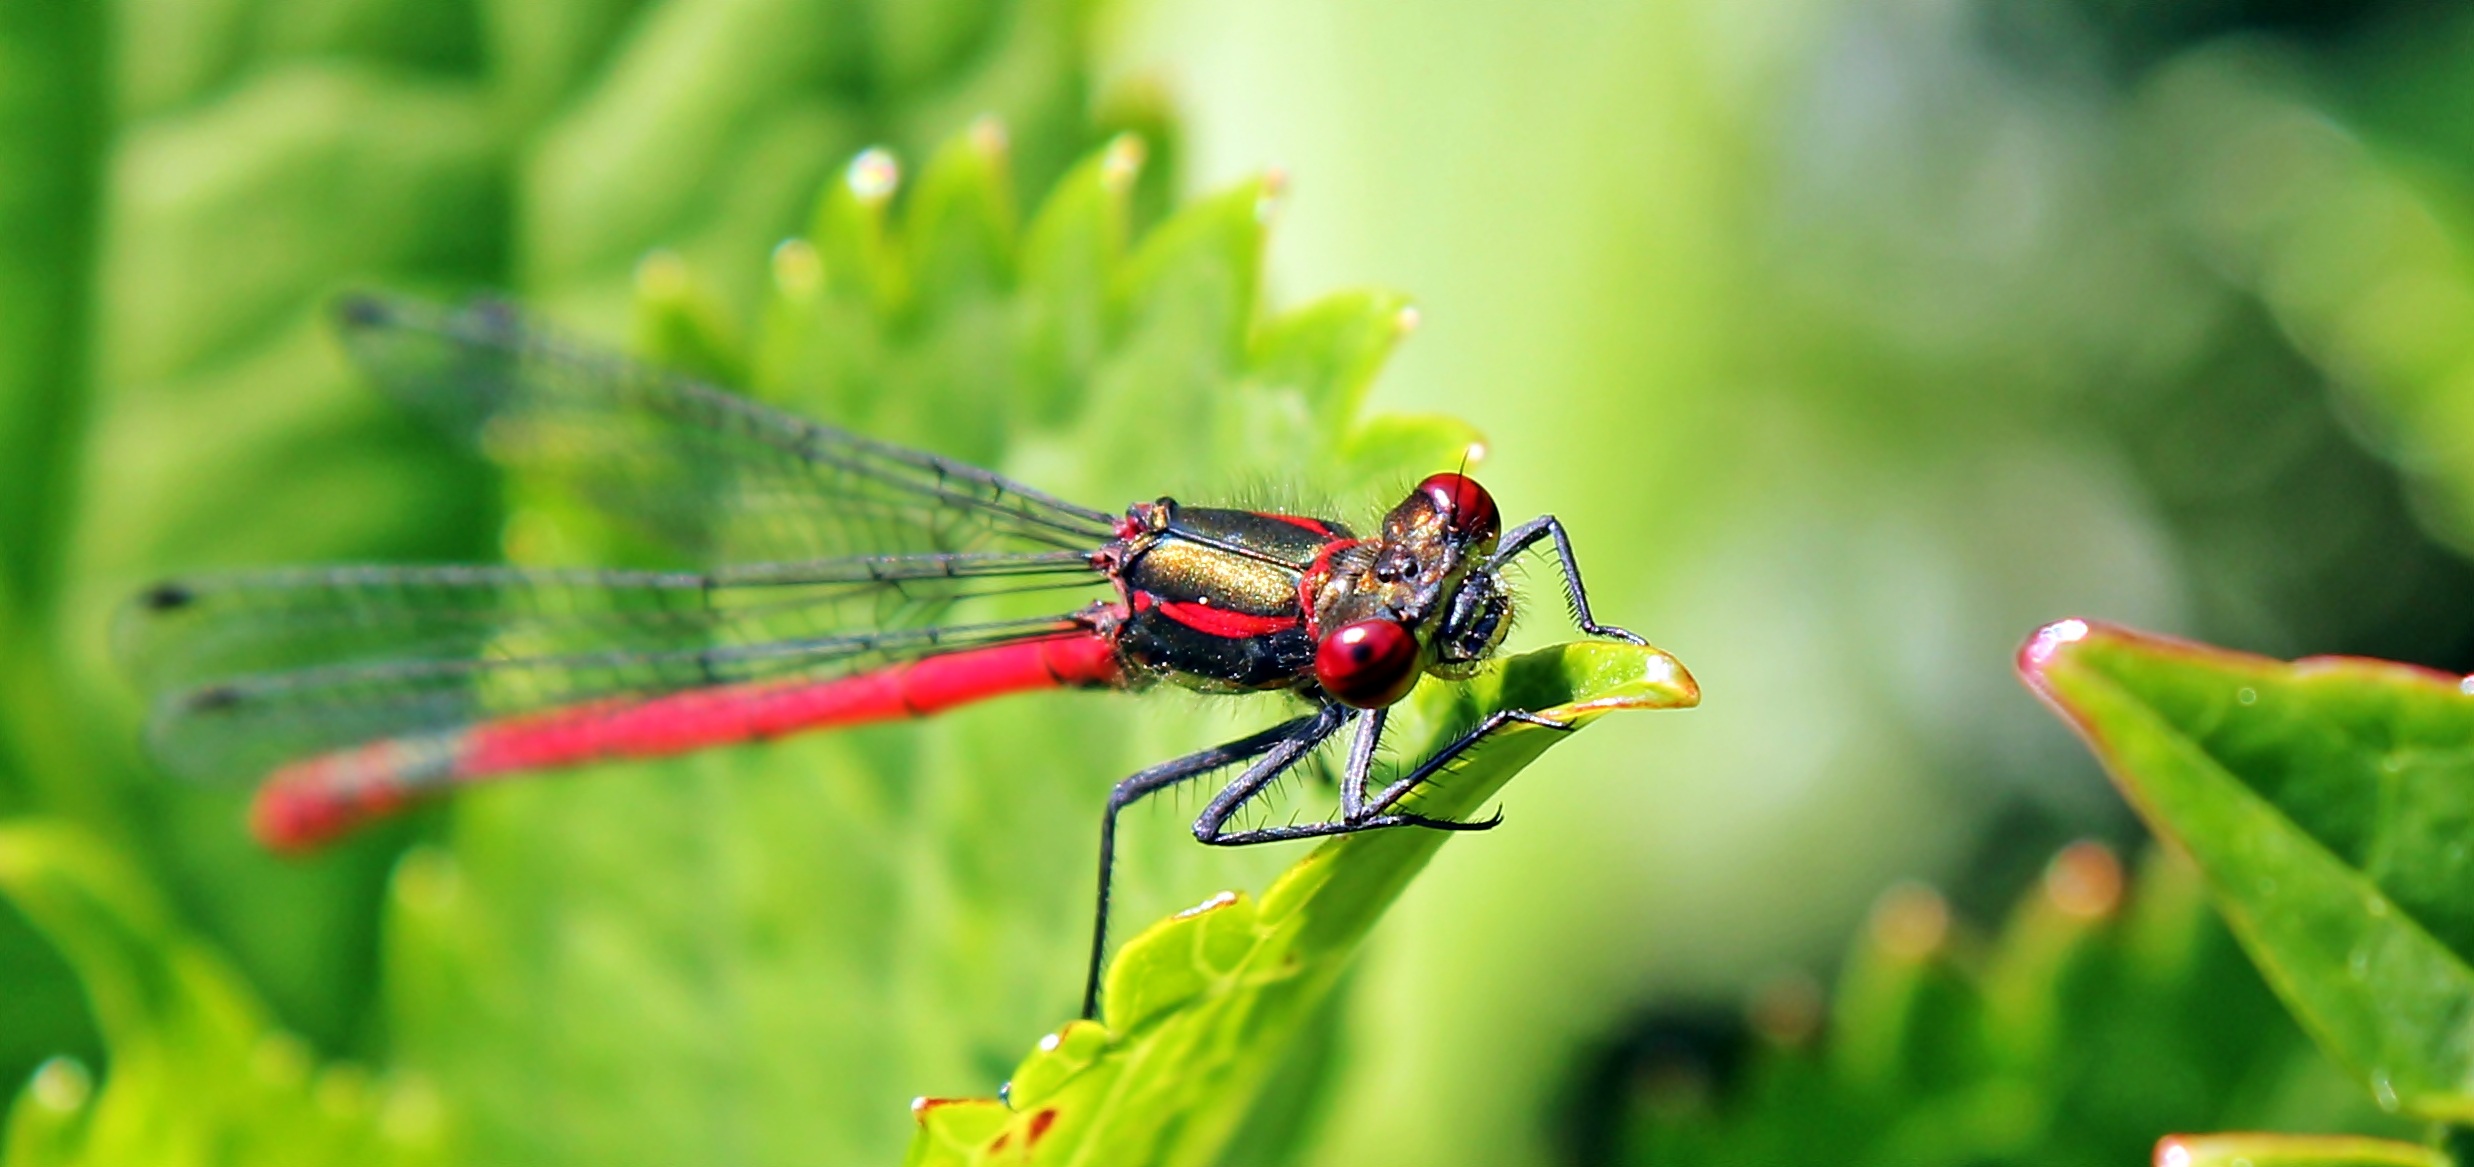
water, nature, wing, photography, meadow, flower, animal, fly, summer, pond, green, red, color, insect, macro, garden, close, fauna, invertebrate, close up, dragonfly, damselfly, wildlife photography, nectar, flight insect, macro photography, arthropod, red dragonfly, dragonflies and damseflies